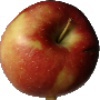
Label: Apple Braeburn 1